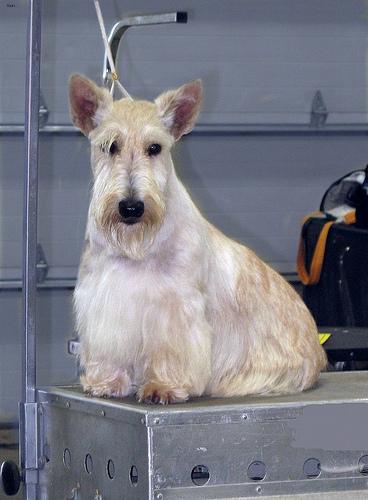
Breed: scottish terrier